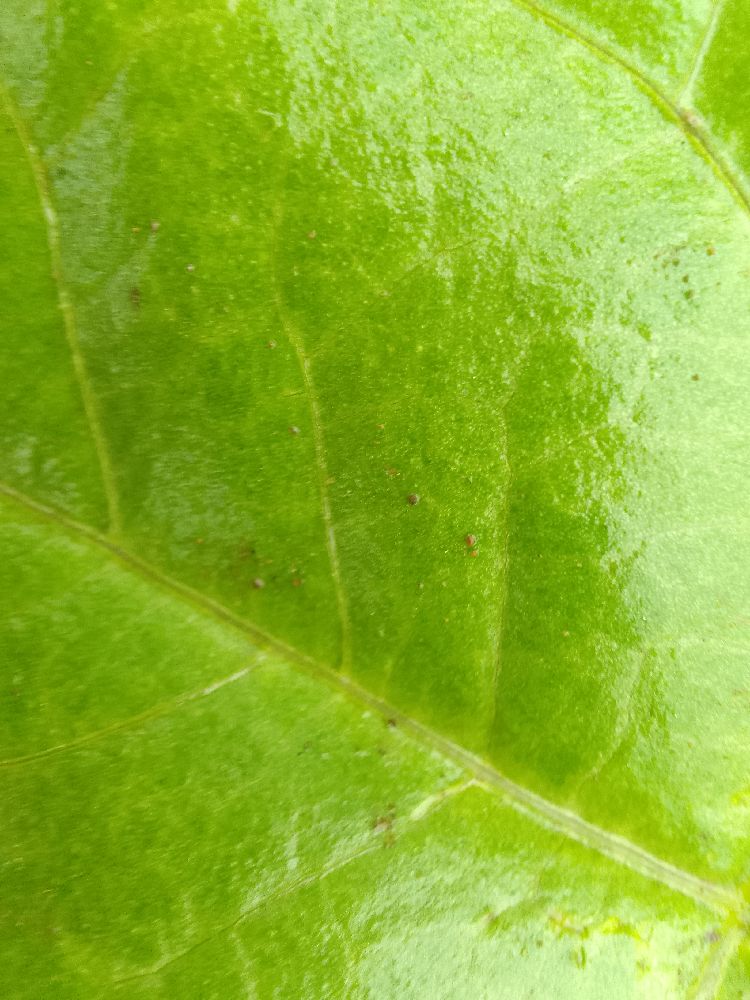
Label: healthy